Petitcodiac River

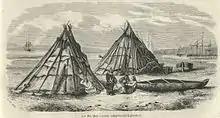
A Mi'kmaq tribe in Labrador

Before the construction of the causeway, the Petitcodiac River was home to many aquatic species. Fish originally included hundreds of thousands of Atlantic tomcod and rainbow smelt, tens of thousands of gaspereau and American shad, thousands of American eel, Atlantic salmon, brook trout, lamprey, and striped bass and hundreds of Atlantic sturgeon. Other fish include the blueback herring, the brown bullhead, the chain pickerel, the smallmouth bass, the white perch, and the white sucker. Marine mammals were uncommon, but normally consisted of pilot whales, Atlantic white-sided dolphins, harbour porpoise, harbour seals, and porbeagles. Freshwater mollusc species included the brook floater, the dwarf wedgemussel, the eastern elliptio, the eastern floater, the eastern pearlshell, and the triangle floater. Many other aquatic organisms are thought to have once entered the watershed due to the low salinity of the water.